Zach Thomas (basketball)

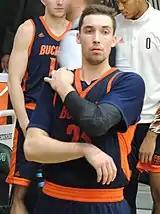
Thomas in January 2018, playing for Bucknell

A 6'7" power forward, Thomas came to Bucknell from Oakdale High School in Ijamsville, Maryland. Thomas had a standout career at Oakdale, ultimately becoming the all-time leading scorer in Frederick County history and the first player to eclipse the 2,000 point mark. He selected Bucknell based on their basketball success and academic reputation.